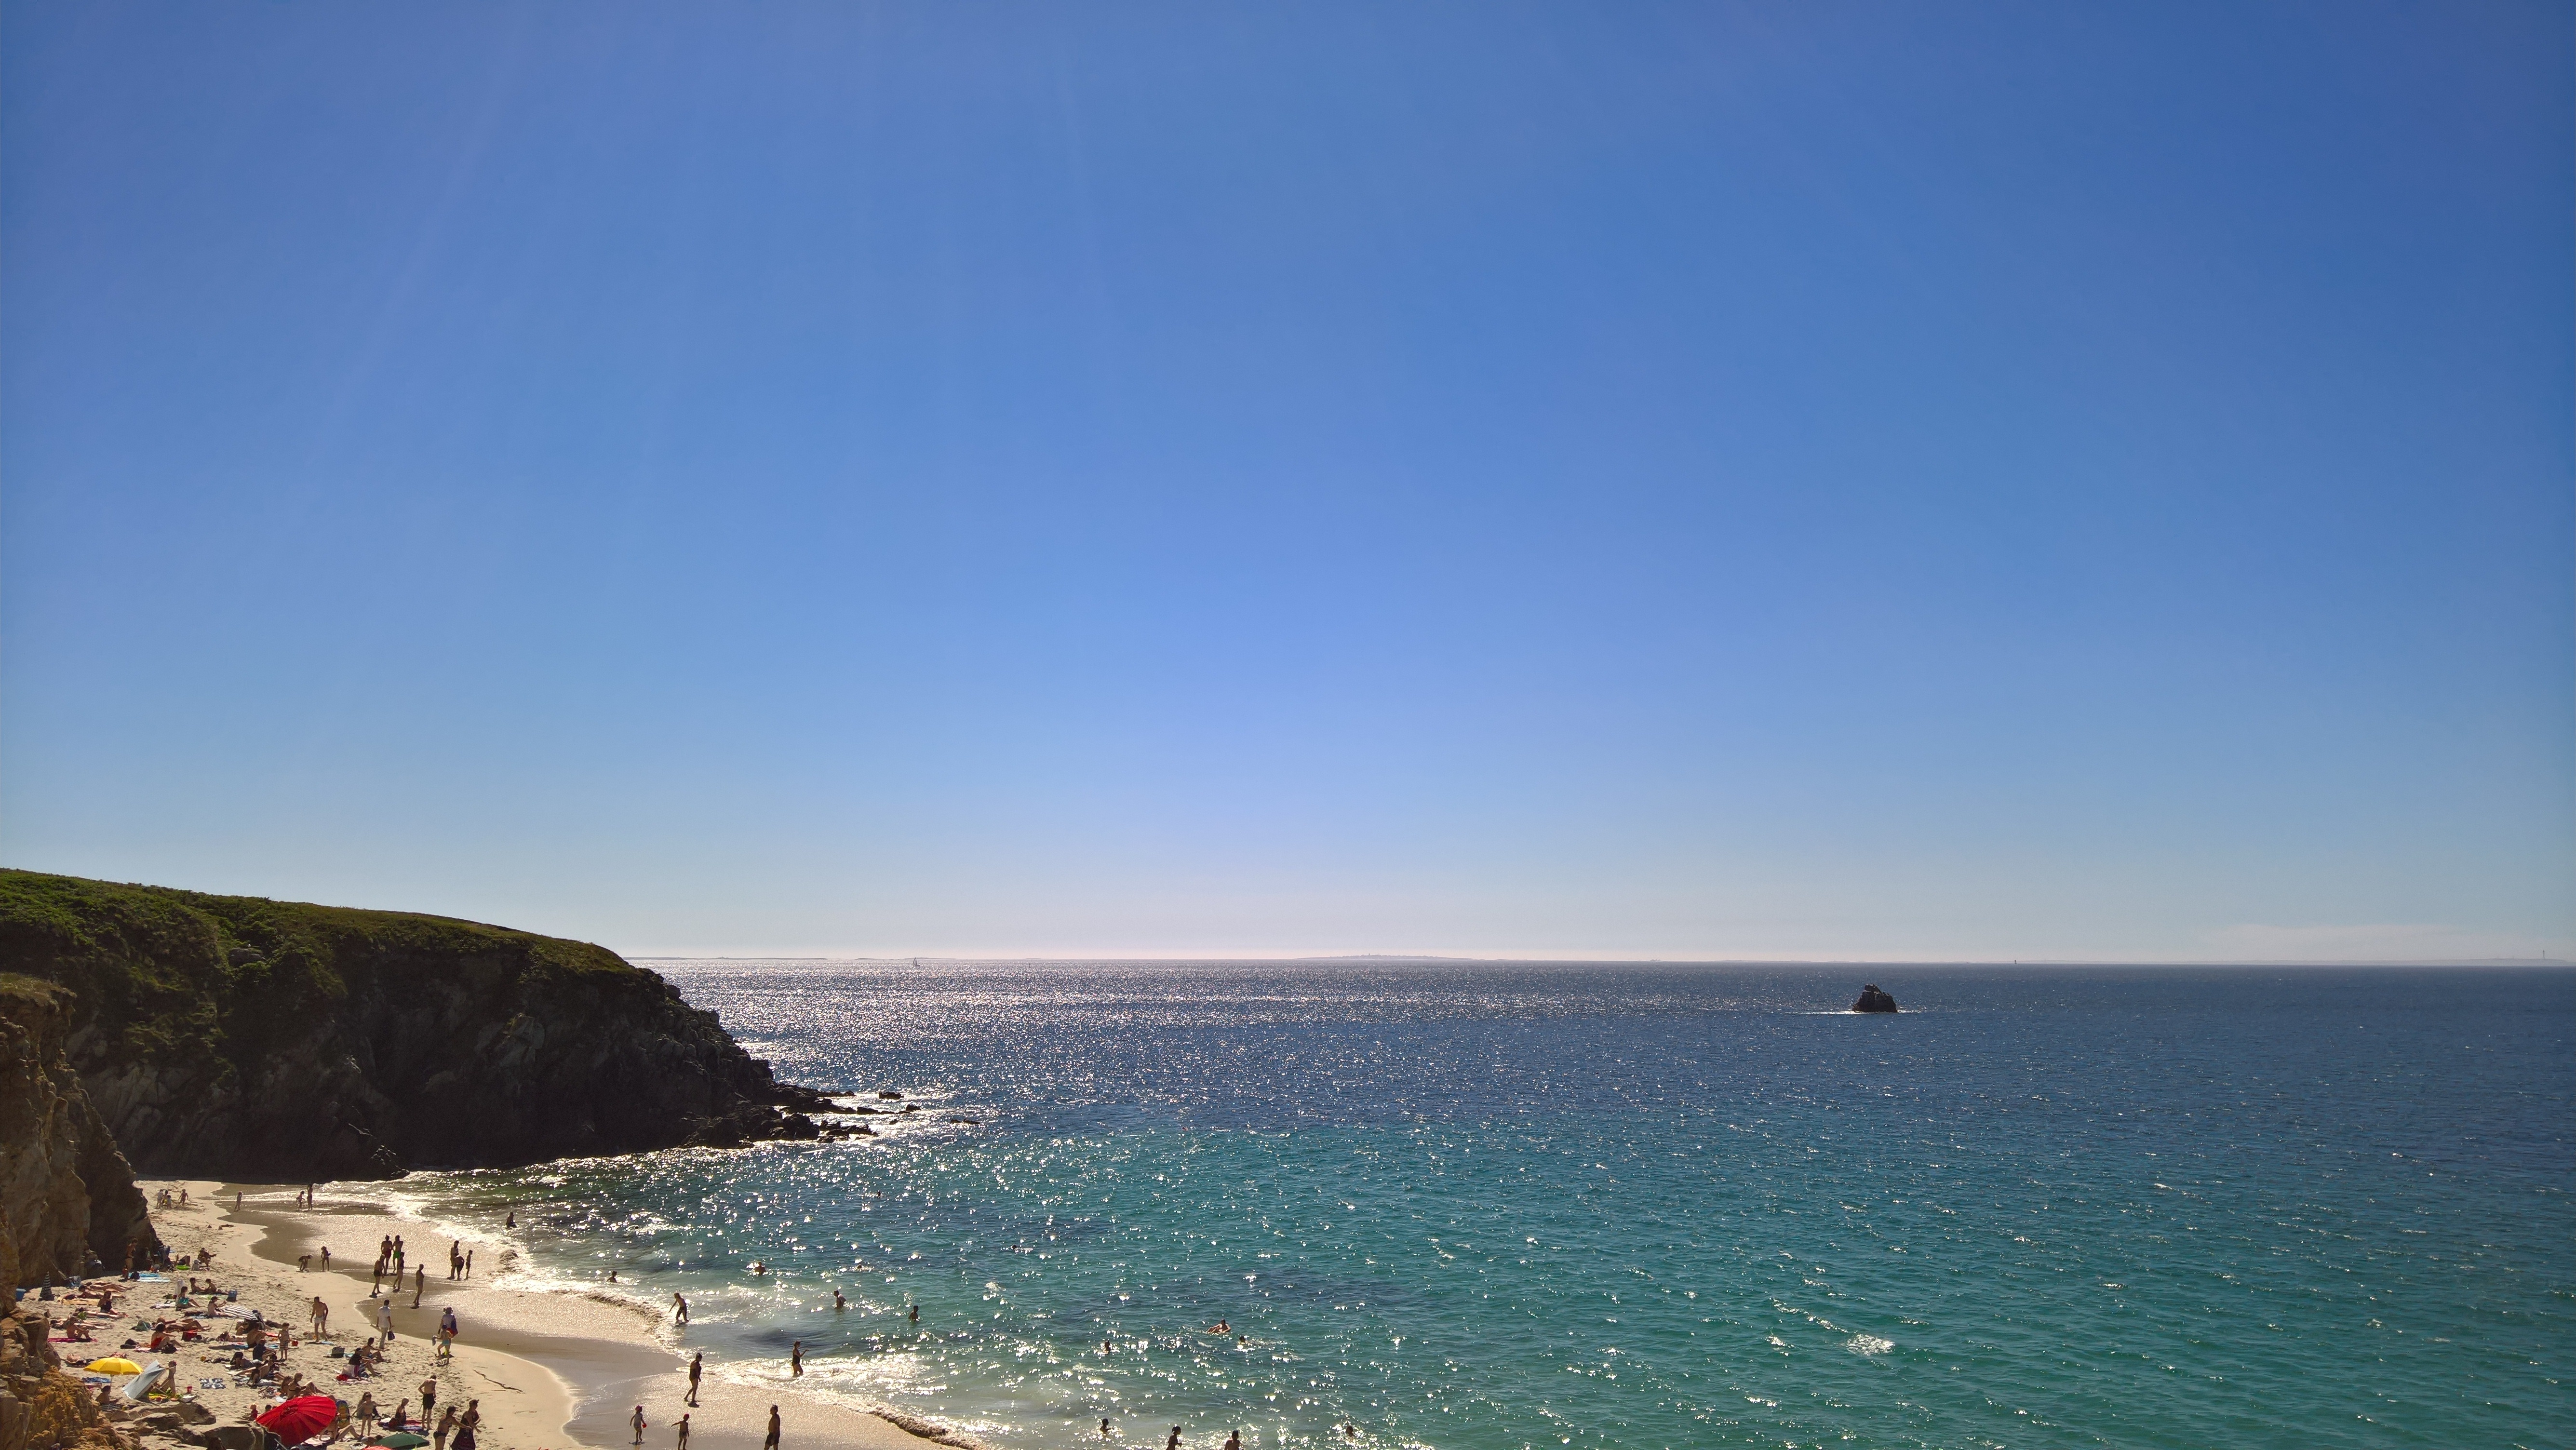
beach, landscape, sea, coast, ocean, horizon, shore, vacation, cliff, seaside, france, bay, terrain, body of water, side, cape, brittany, atlantic ocean